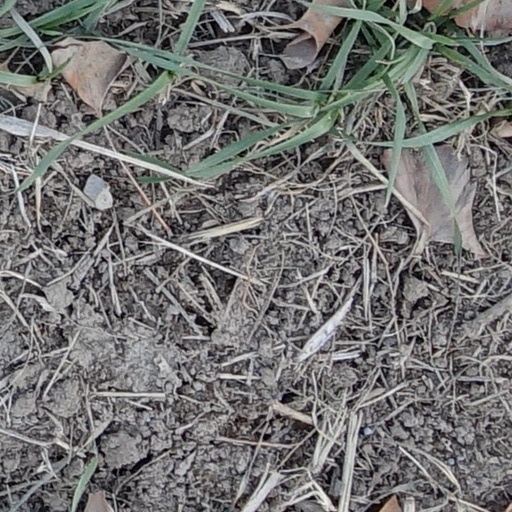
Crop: wheat